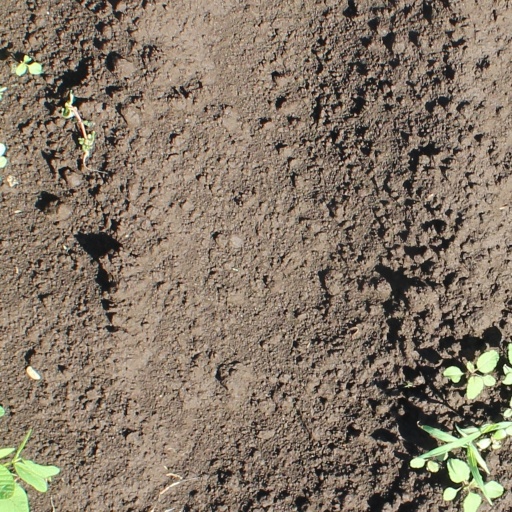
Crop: soybean